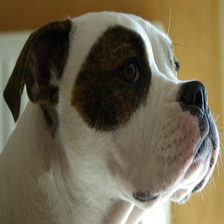
Species: dog
Breed: american bulldog